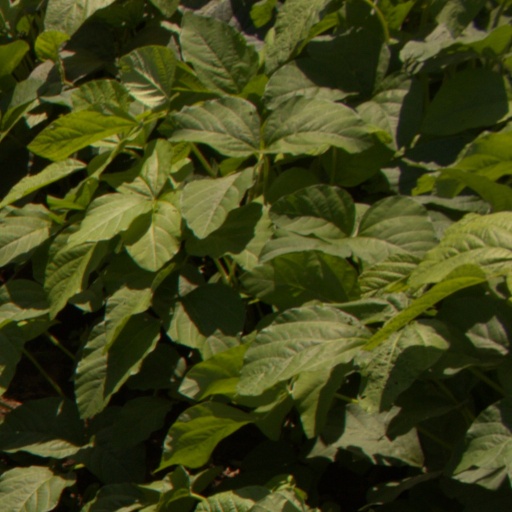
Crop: soybean